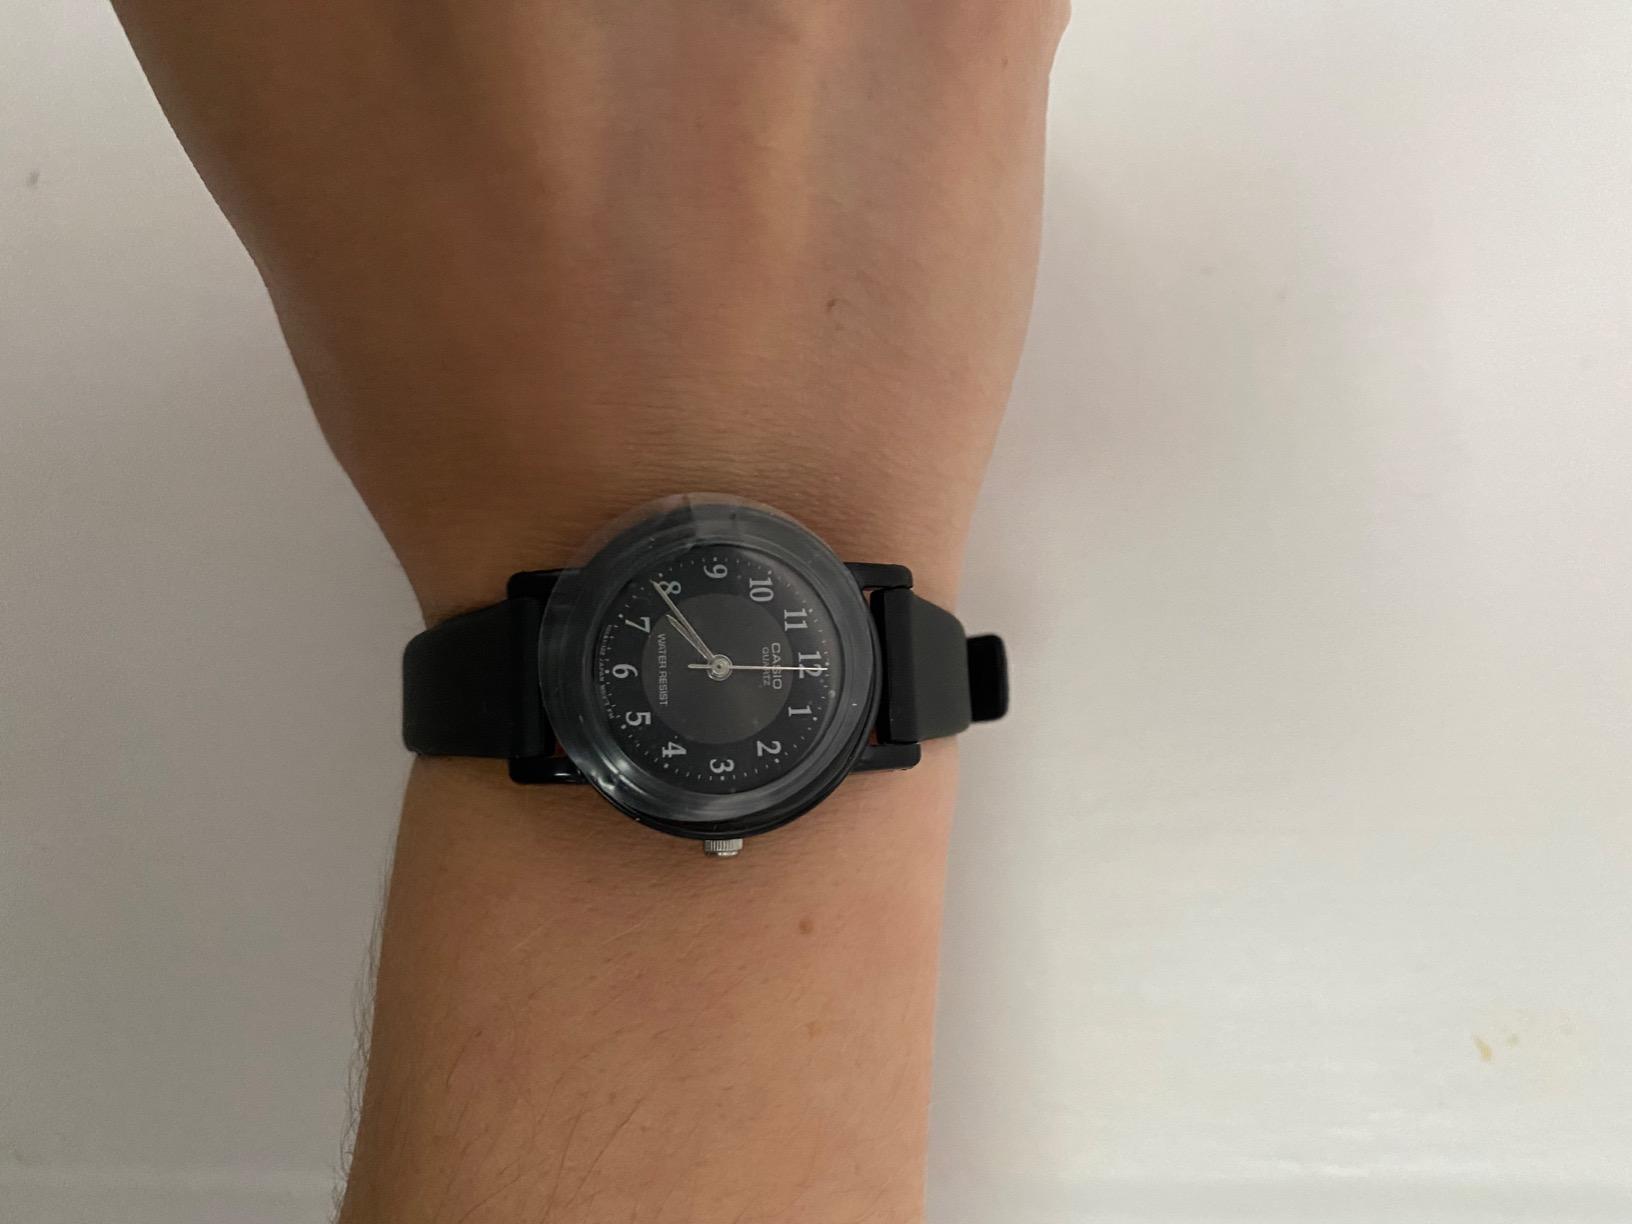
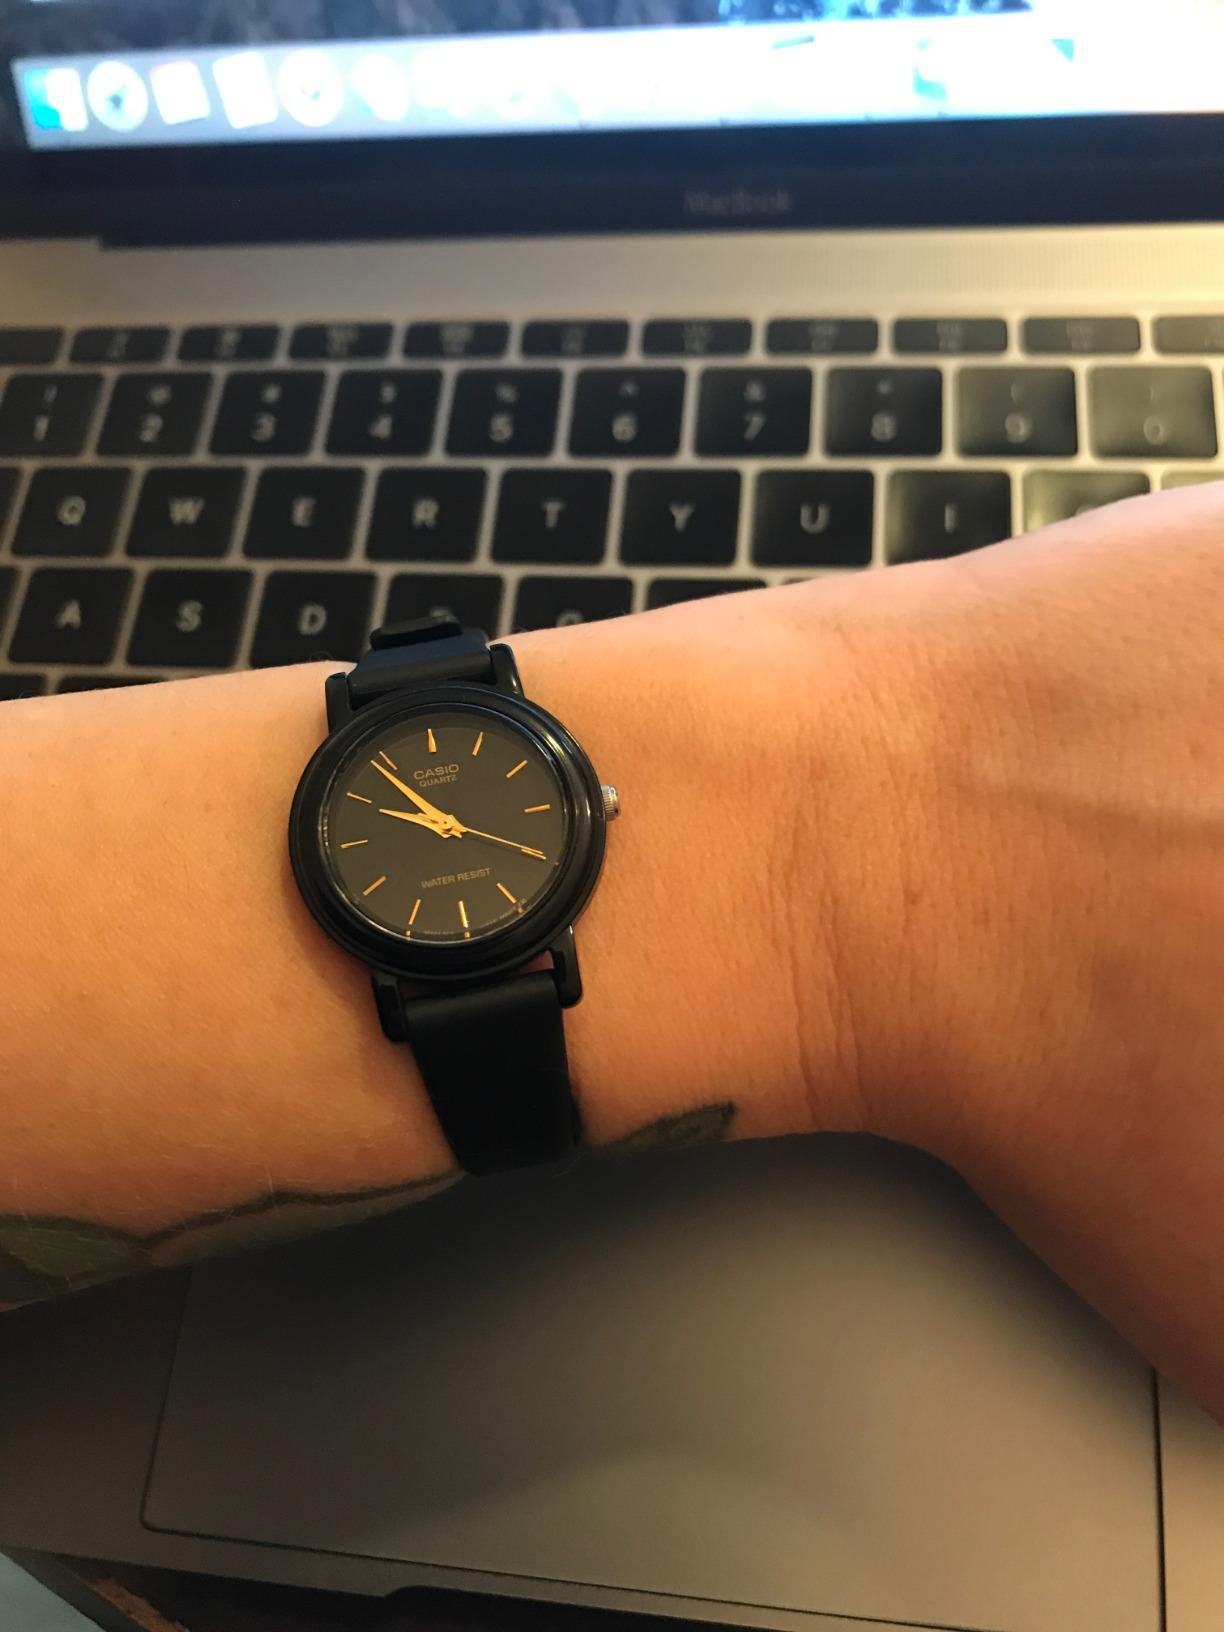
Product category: accessories_watch
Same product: no